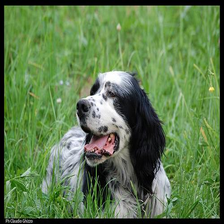
Species: dog
Breed: english setter